Miseno

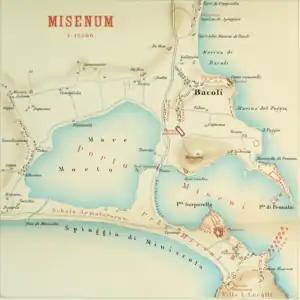
Map of Roman monuments 1890 (Beloch)

According to mythology, Misenum was named after Misenus, a companion of Hector and trumpeter to Aeneas. Misenus is supposed to have drowned near here after a trumpet competition with the sea-god Triton, as recounted in Virgil's Aeneid.